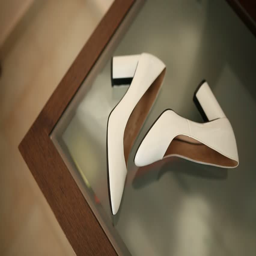
white shoes of the bride on the table